Michigan State University

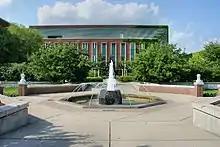
The water fountain with the Plant Biology building in the background

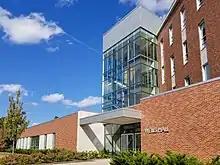
Wells Hall

In early 2017, construction of a $22.5million solar project began at five parking lots on campus. MSU's solar carport array is constructed on five of the university's largest commuter parking lots and covers 5,000 parking spaces. The solar carports are designed to deliver a peak power of 10.5 Megawatts and an annual energy of 15 million kilowatt-hours, which is enough to power approximately 1,800 Michigan homes. The solar carport project was recognized at the Smart Energy Decisions Innovation Summit 2018, earning the Onsite Renewable Energy award for “The Largest Carport Solar Array in North America.”